Staples Inc.

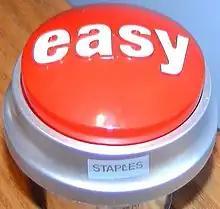
The easy button

Throughout most of the company's history, Staples employed, in its American commercials and advertising promotions, the slogan "Yeah, we've got that.", signifying their wide selection of products. This slogan was retired in 2003, to be replaced with "That was easy". Expanding on that theme, 2005 adverts featured a large red push-button marked "easy". In the United Kingdom, Staples had used the slogan "You want it. We've got it"; this changed to "That was Easy".